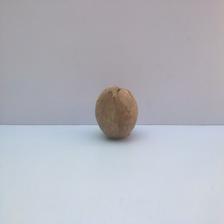
Size: Spoiled